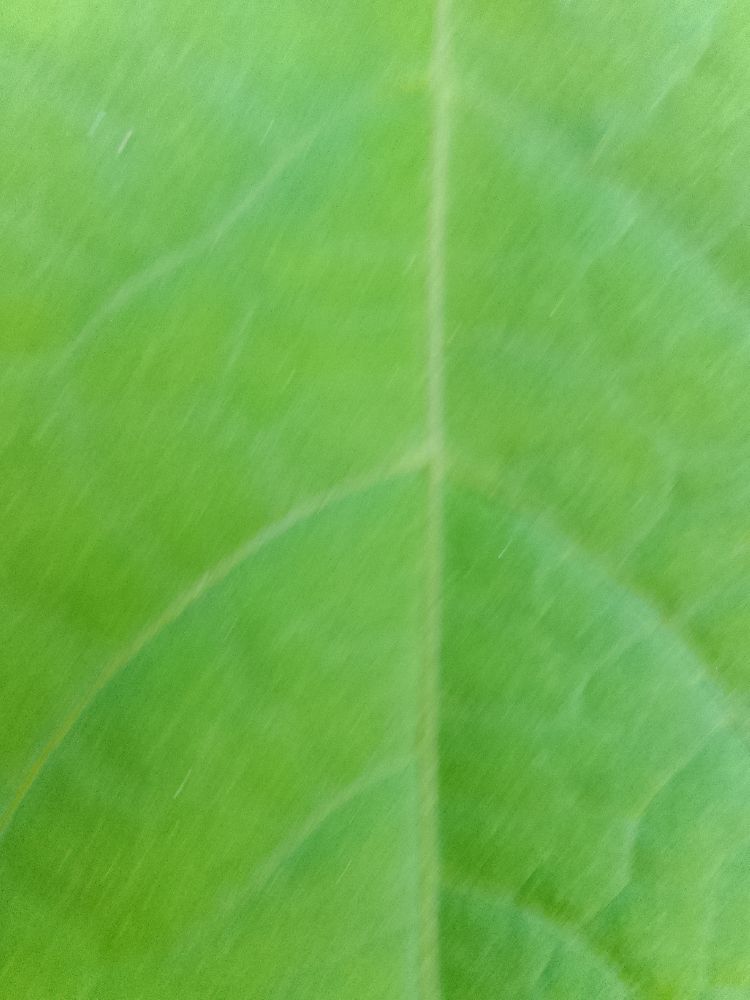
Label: healthy